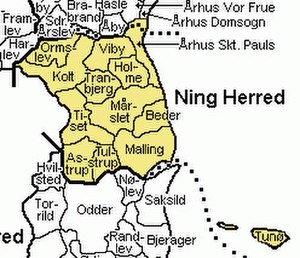
Ning Herred
Kort over Ning Herred, Århus Amt
Ning Herred ligger i det nedlagte første Århus Amt. Herredet hed i Kong Valdemars Jordebog Ninggehæreth og hørte i middelalderen under Aabosyssel, indtil 1516 under Skanderborg len. Kom i 1536 under Aarhusgård len og i 1660 under Havreballegård amt. Fra 1799 under Århus amt.